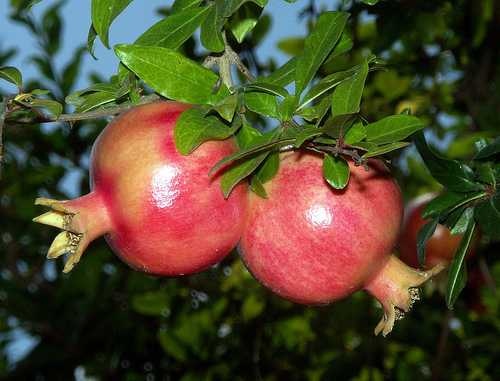
Label: Pomegranate